Babyface Ray

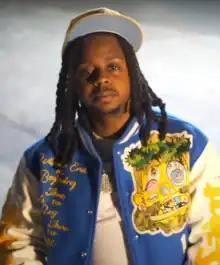
Babyface Ray in 2022

Marcellus Rayvon Register (born February 7, 1991), known professionally as Babyface Ray, is an American rapper. He is a prominent figure in 2020s Detroit hip hop.